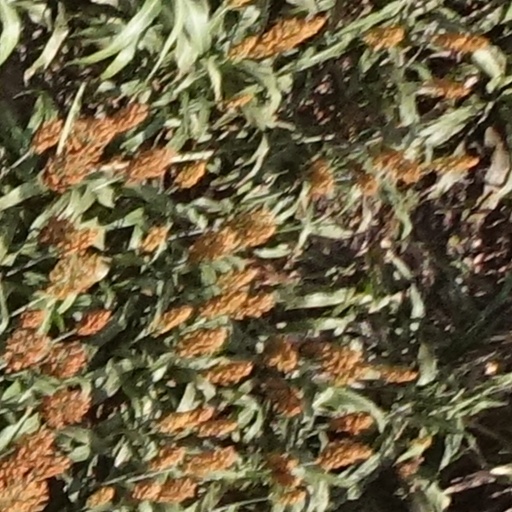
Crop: sorghum